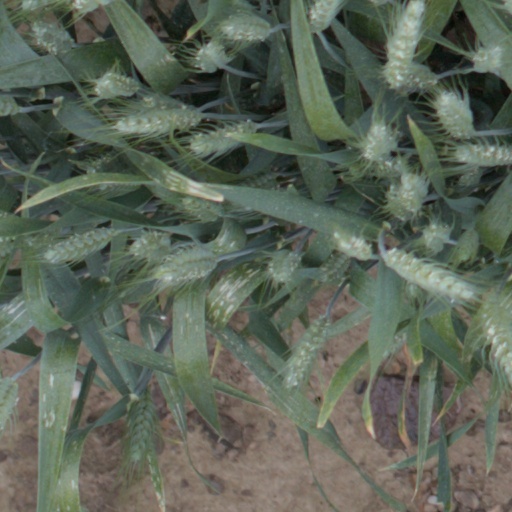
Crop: wheat